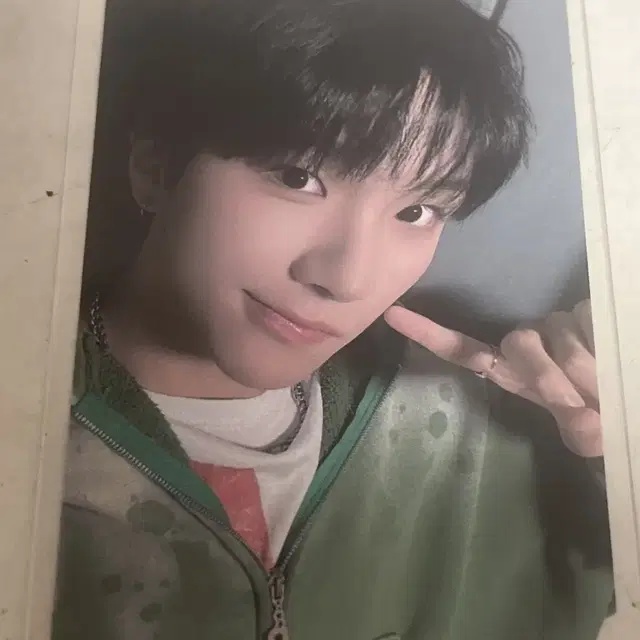
보넥도 운학 19.99 m2u 엠투유 럭드 포카 양도
Brand: 보이넥스트도어
Condition: NEW Status: SELLING Shipping Fee: €2.77
Category: Home & Garden